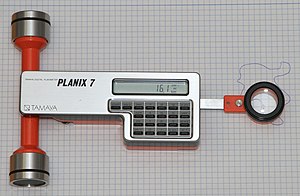
Planimeter
Tamaya Planix 7. Et moderne lineær digital planimeter med mulighed for både indtastning af størrelsesforhold samt udlæsning af arealet i både metriske og engelske enheder.
Digital planimeter, Tamaya Planix 7. Viste eksemplar er fremstillet sidst i 1990'erne, men var i 2010 (ved upload af dette billede) stadig tilgængelig som fabriksnyt.
Et planimeter er et måleinstrument, som bruges til at bestemme arealet af en vilkårlig figur på en plan overflade.